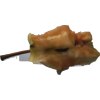
Label: apples